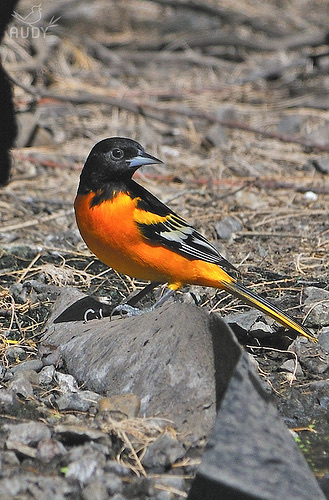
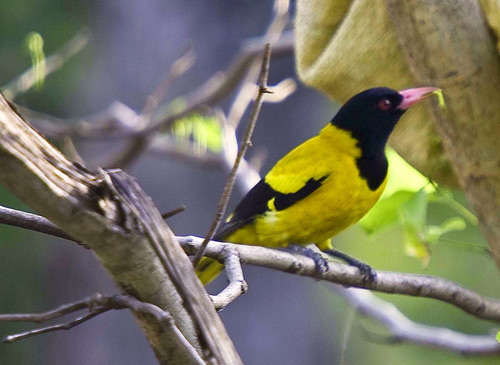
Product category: misc
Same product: yes